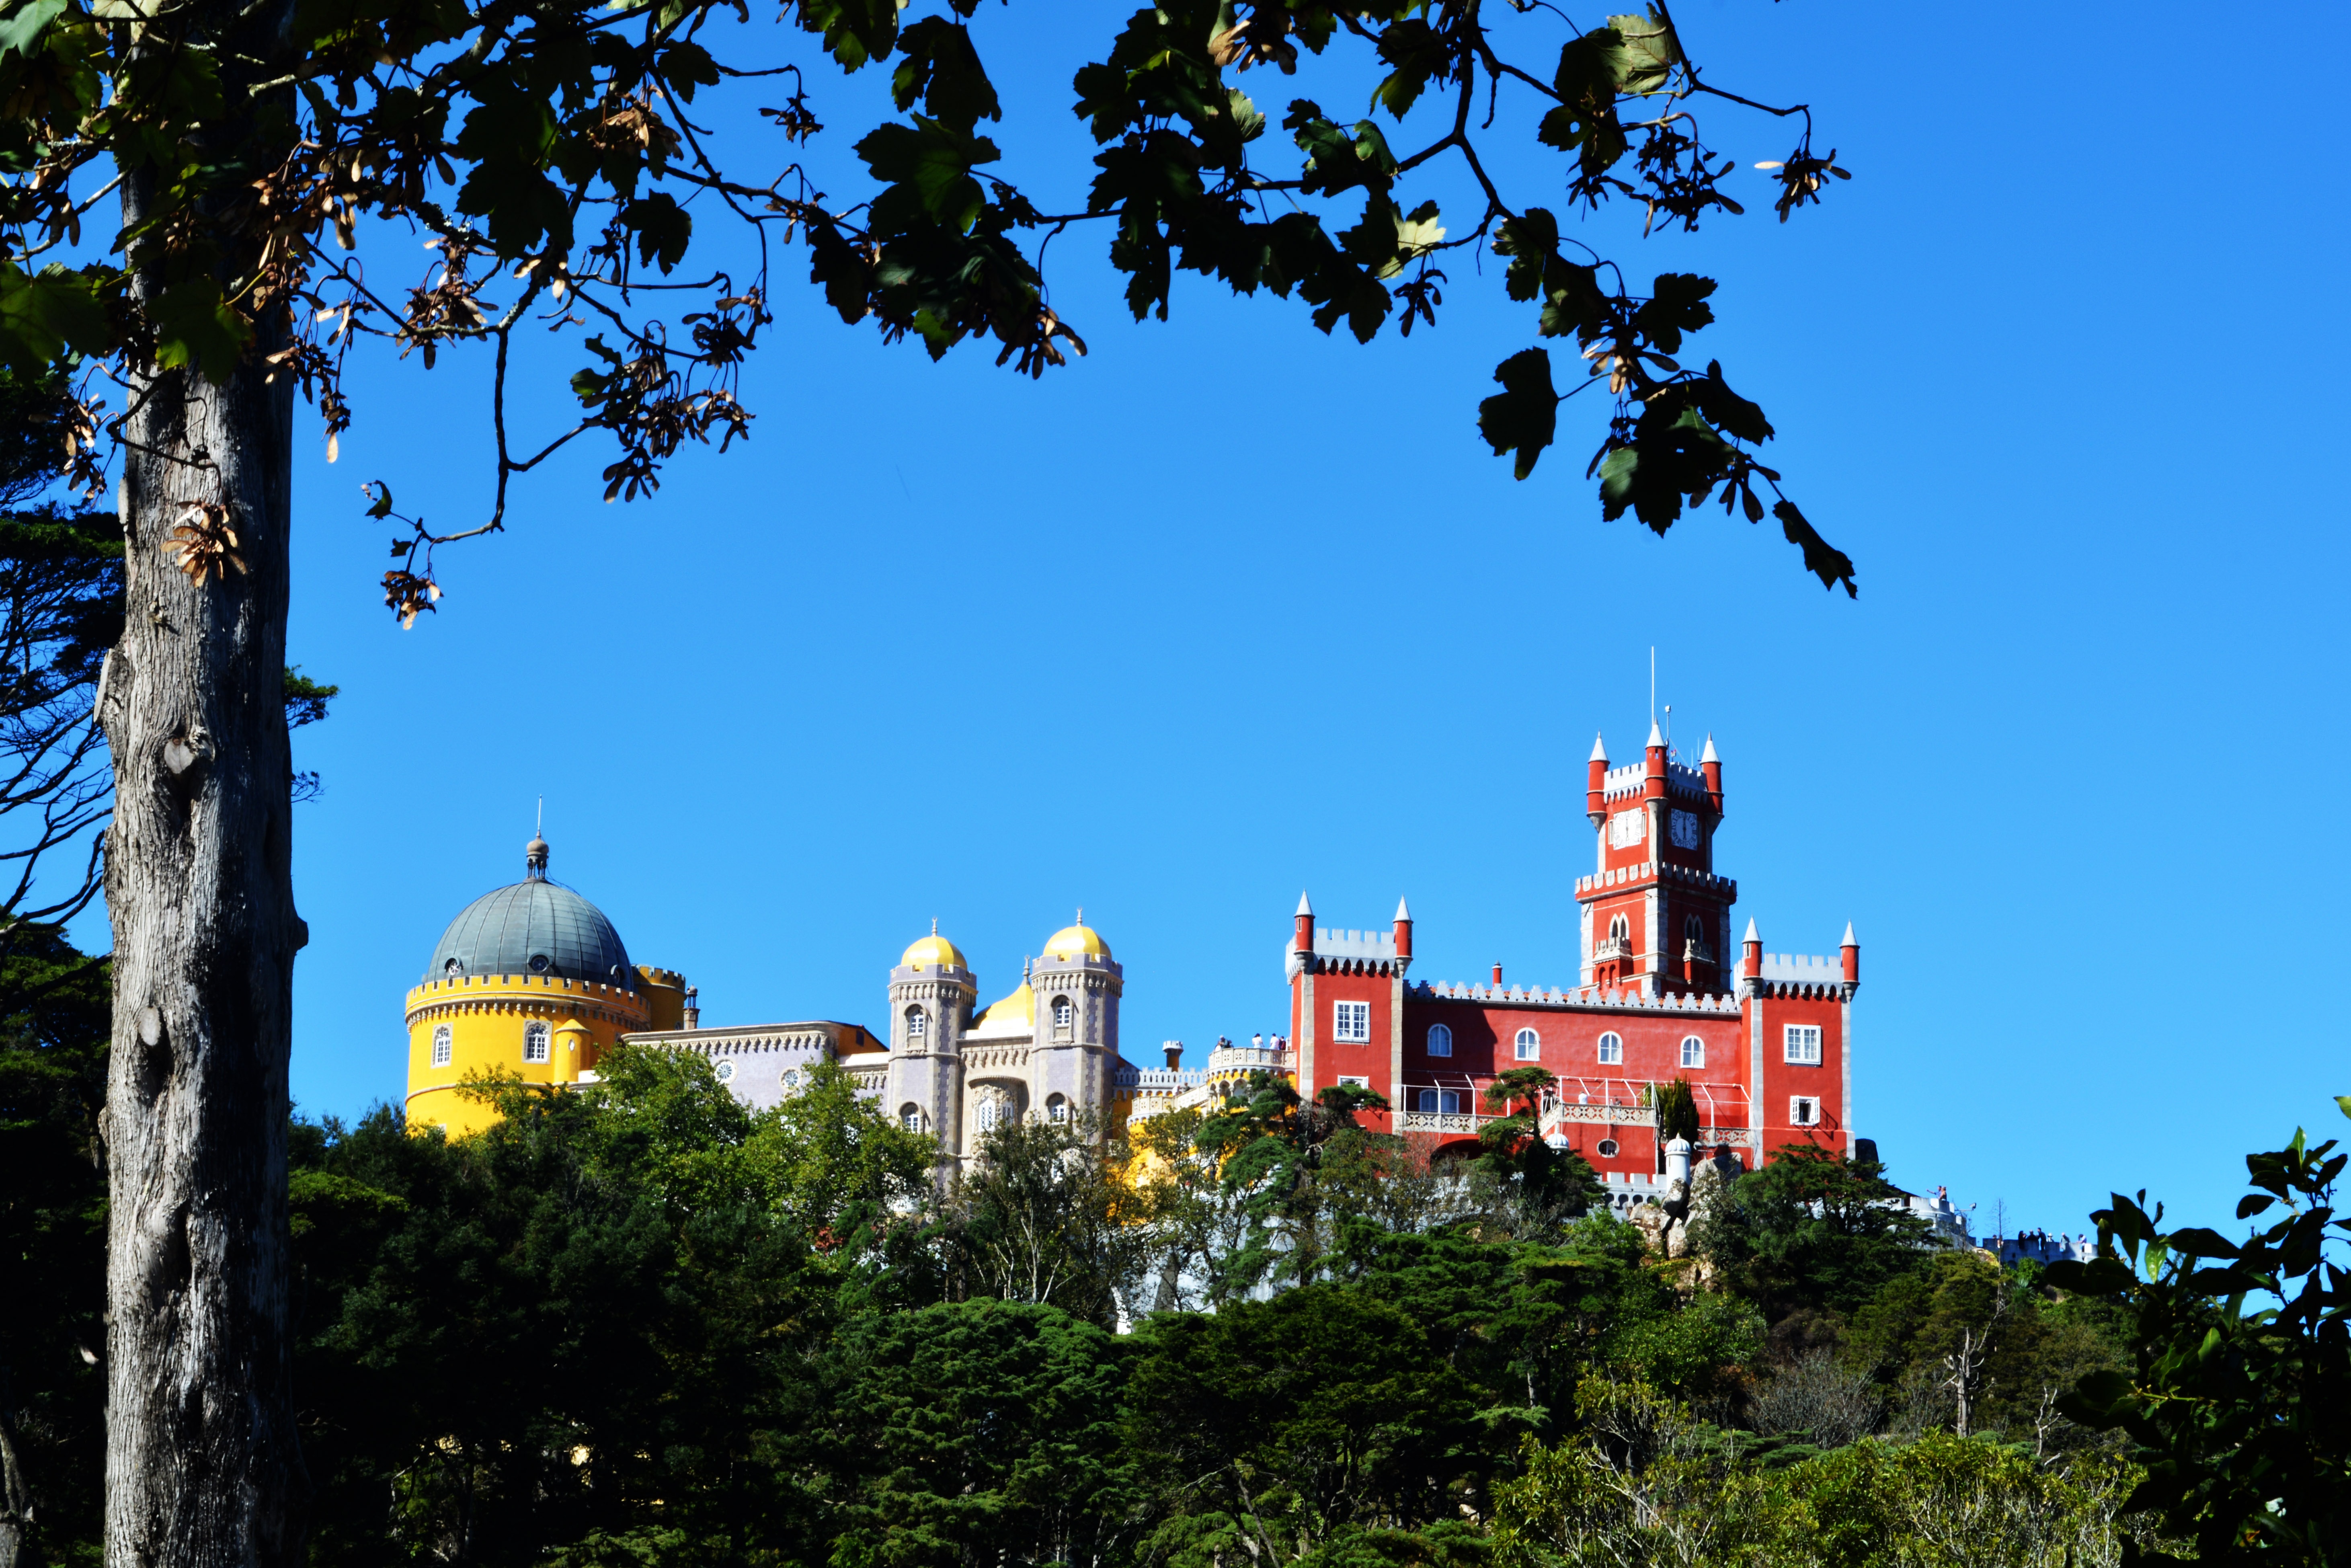
flower, palace, tower, landmark, portugal, history, sintra, palace pen